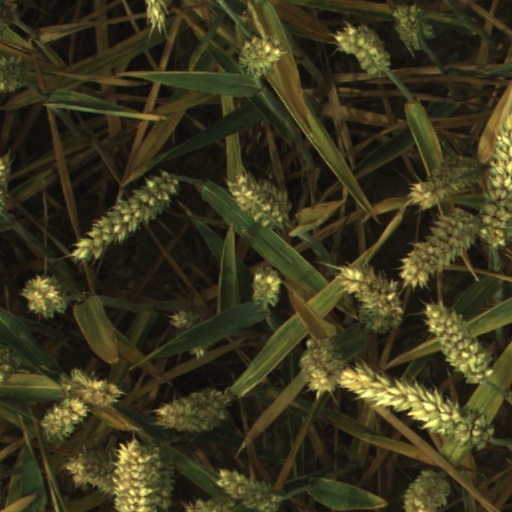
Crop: wheat